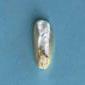
Maize quality: Bad